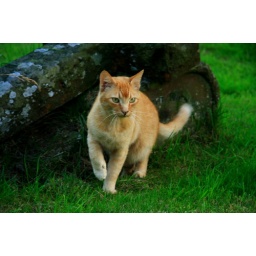
cat by cross